History of Bulgaria

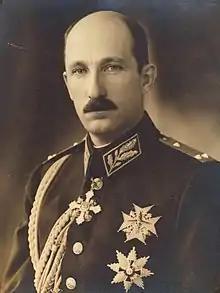
Tsar Boris III

In the years following independence, Bulgaria became increasingly militarized and was often referred to as the "Prussia of the Balkans", with regard to its desire to revise the Treaty of Berlin through warfare. The partition of territories in the Balkans by the Great Powers without regard to ethnic composition led to a wave of discontent not only in Bulgaria, but also in its neighbouring countries. In 1911, Nationalist Prime Minister Ivan Geshov formed an alliance with Greece and Serbia to jointly attack the Ottomans and revise the existing agreements around ethnic lines.